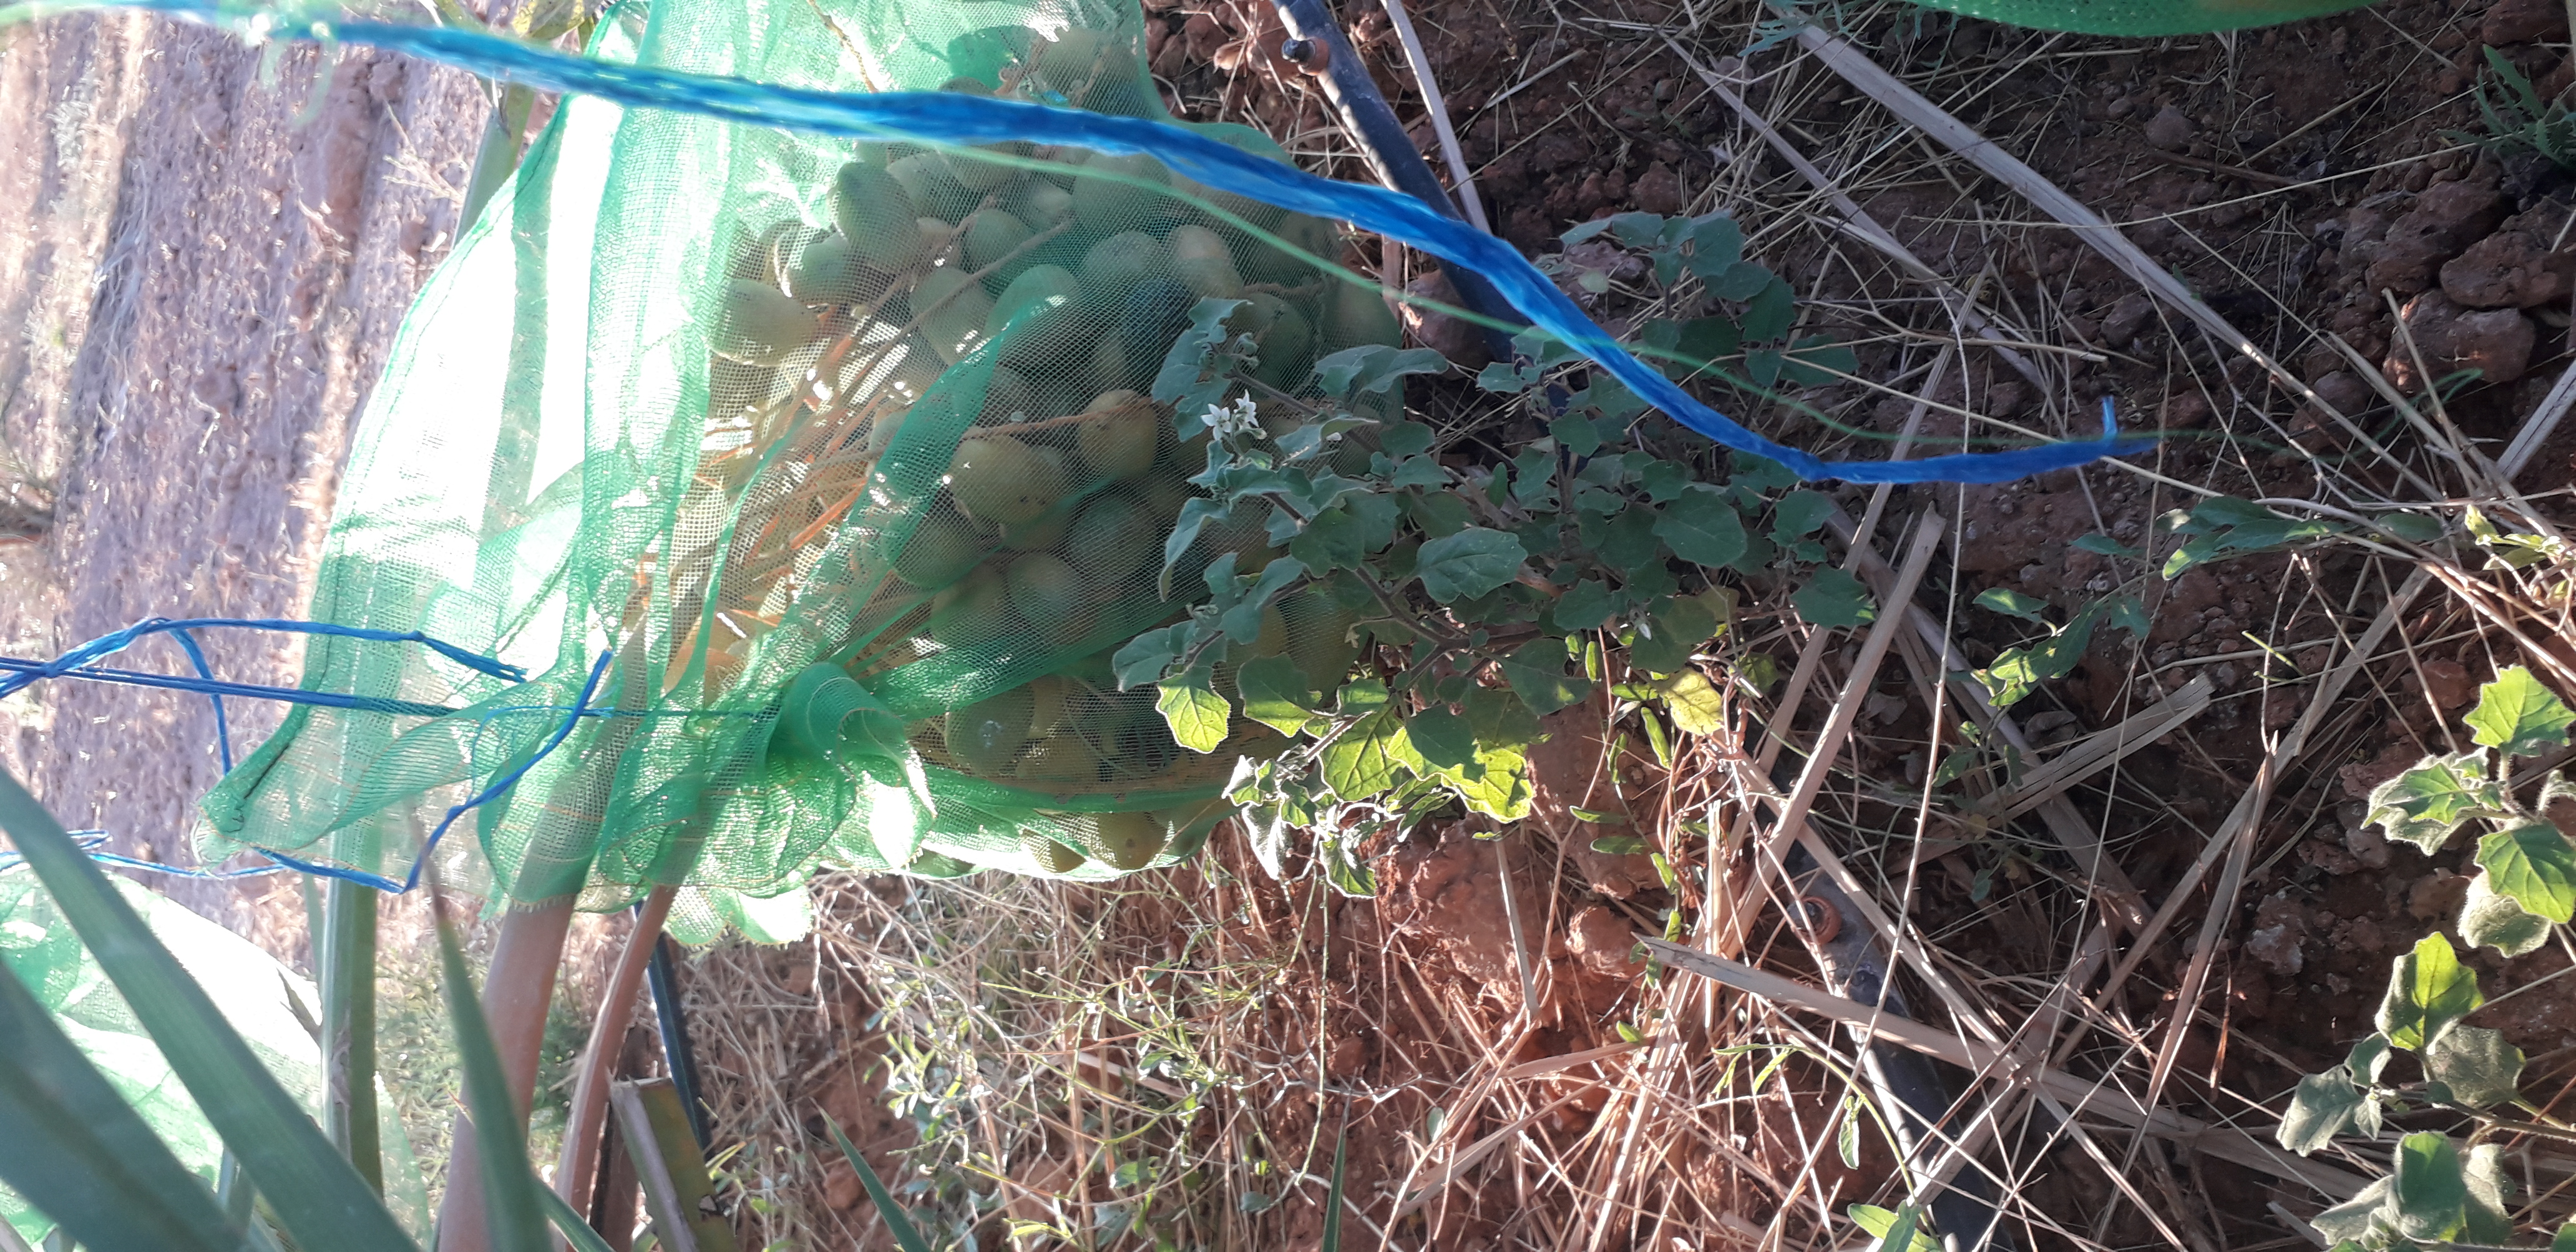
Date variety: Boufagous